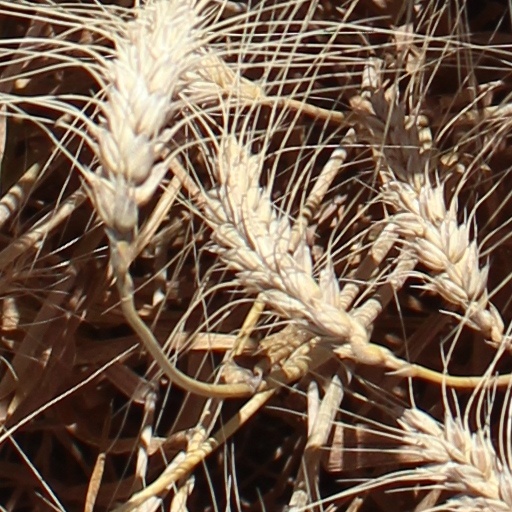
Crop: wheat